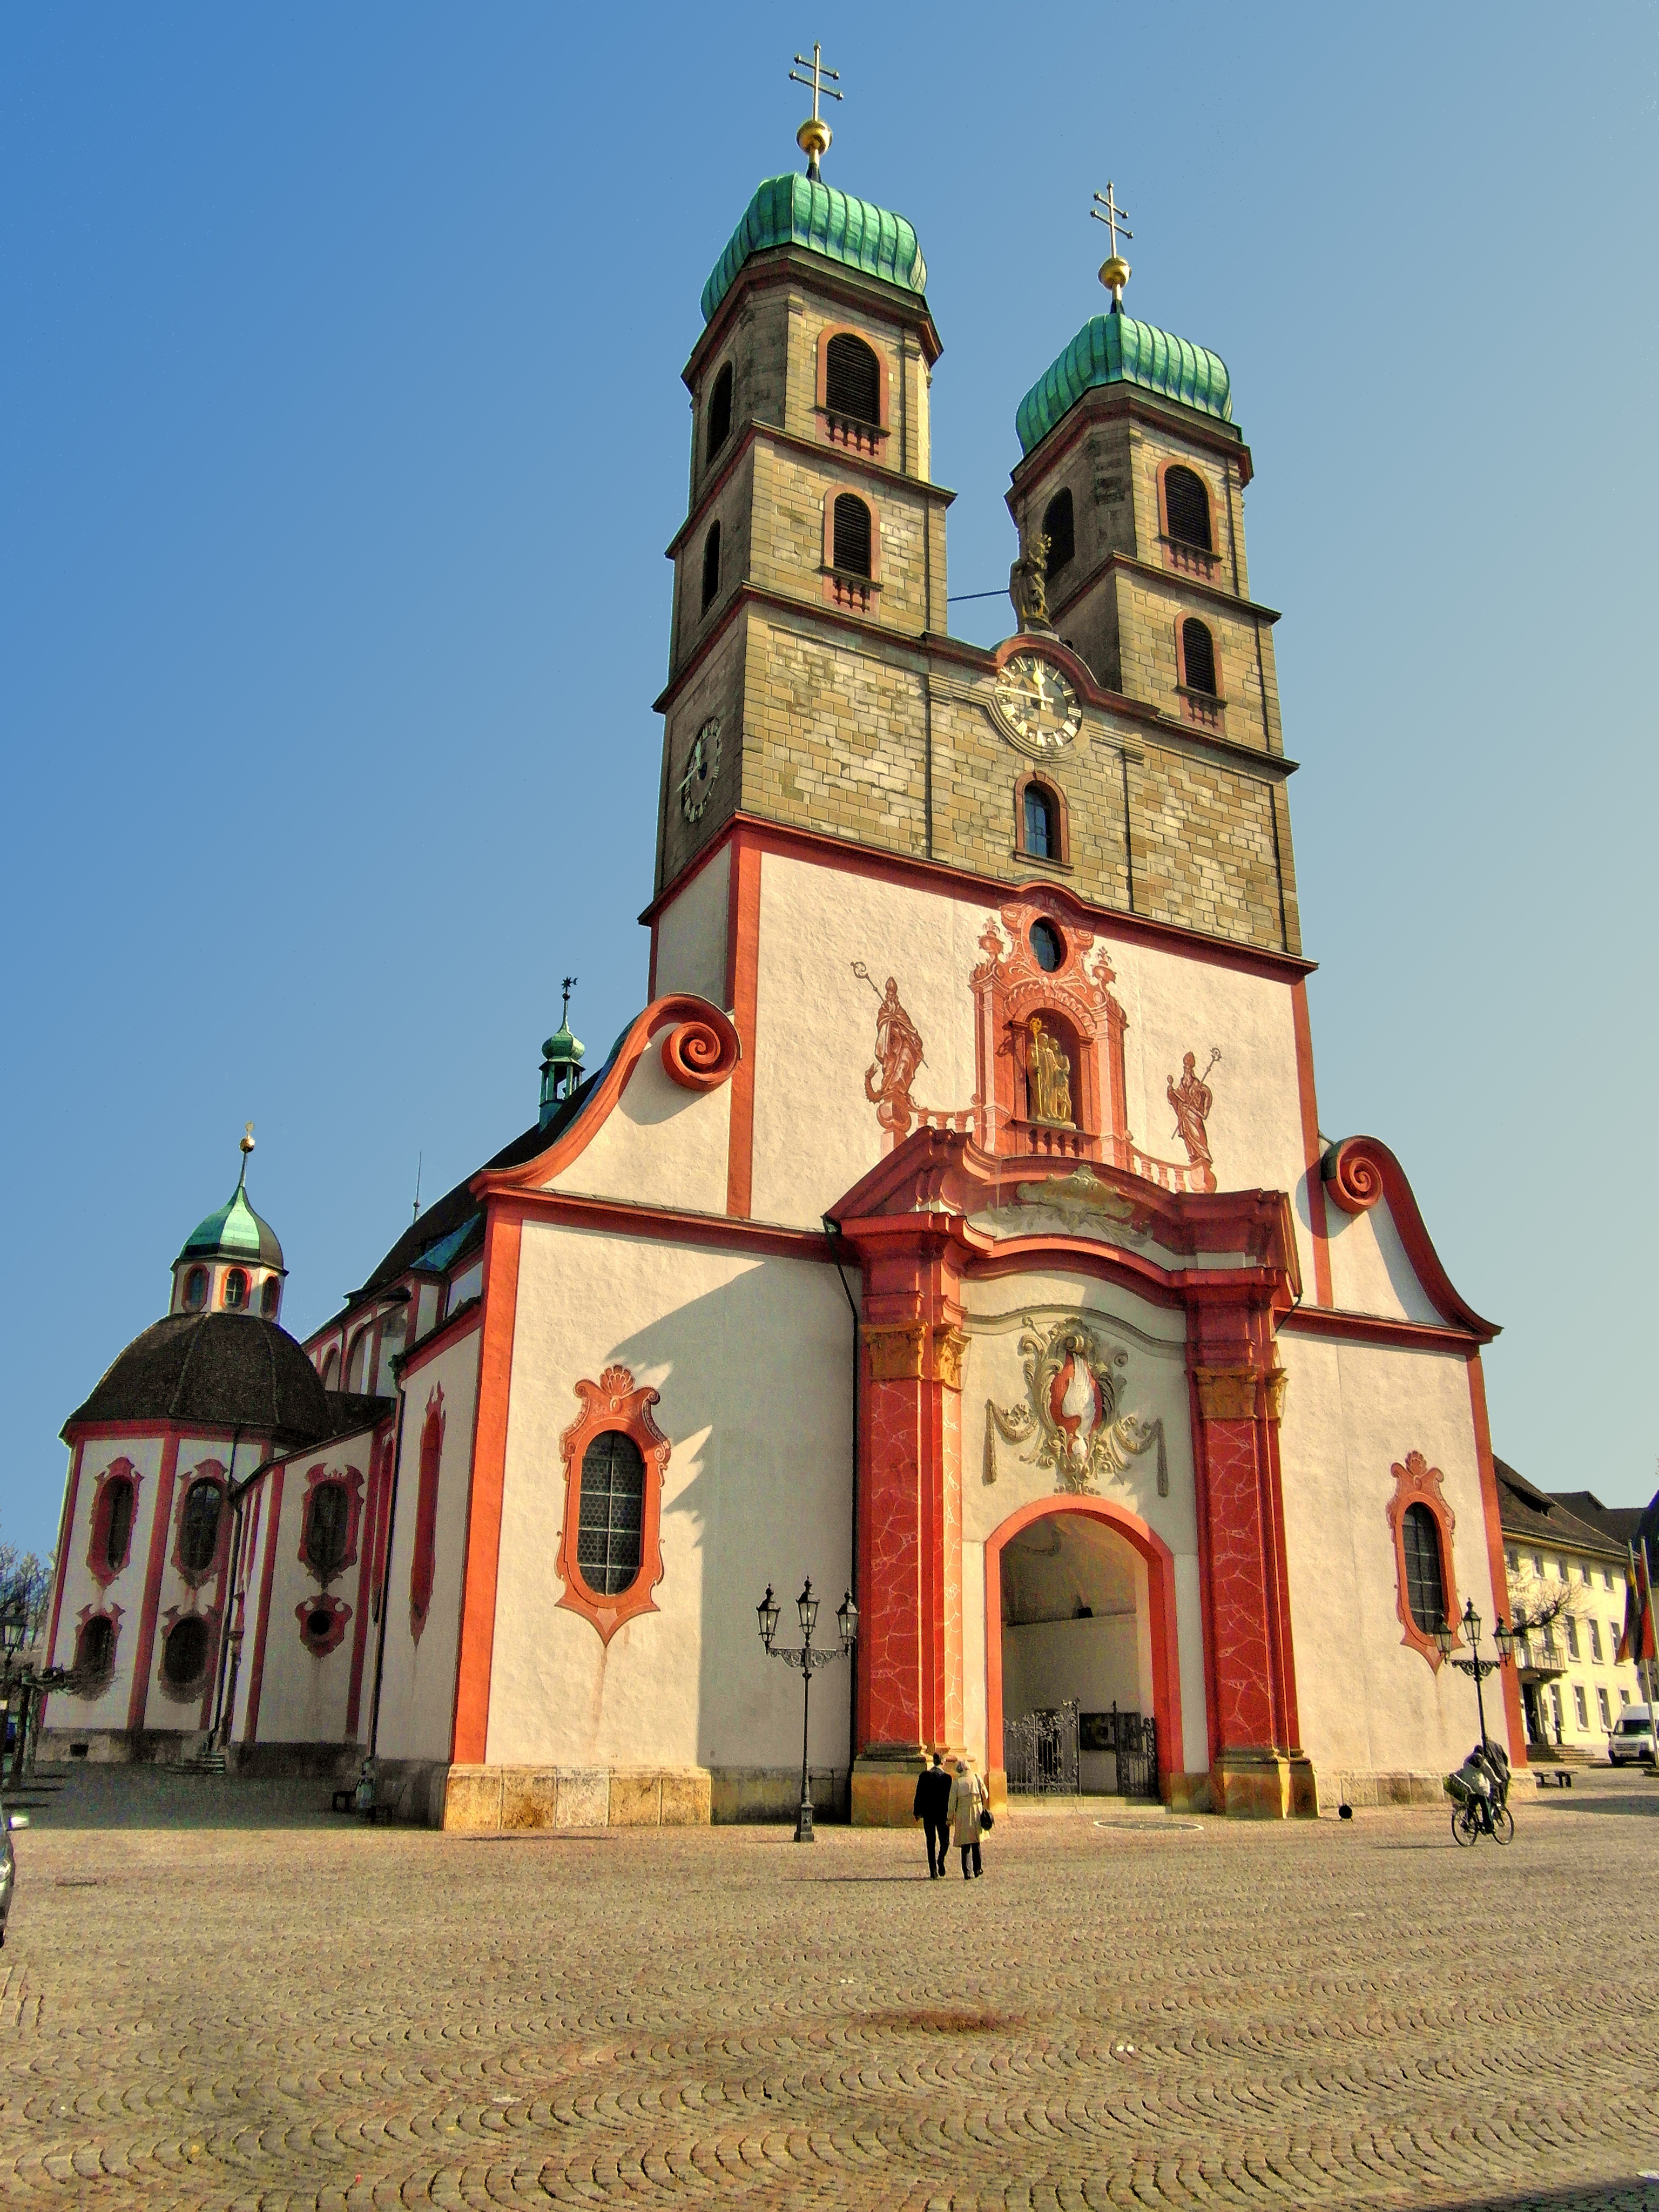
town, building, tower, landmark, church, cathedral, place of worship, bell tower, faith, monastery, middle ages, rhine, spanish missions in california, upper rhine, high rhine, bad s ckingen, fridolinsm nster